Bedford HA

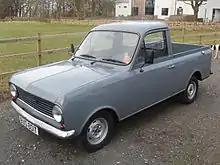
1978 Walker Bodies Bedford HA pick up

The Bedford Roma, a three berth campervan with a cloth extending roof, was produced from October 1967 until 1973.